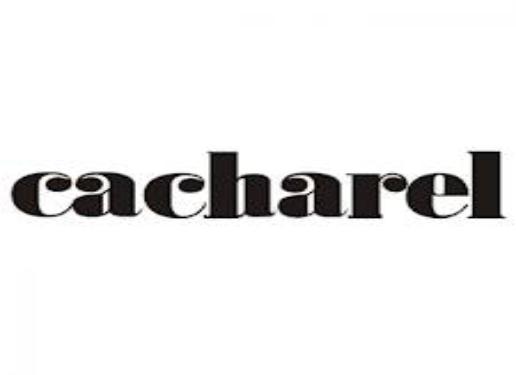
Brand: Cacharel
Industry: Clothes